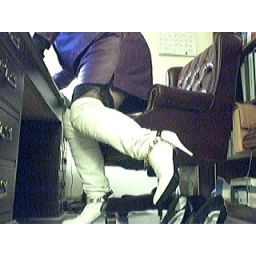
Working in the home office